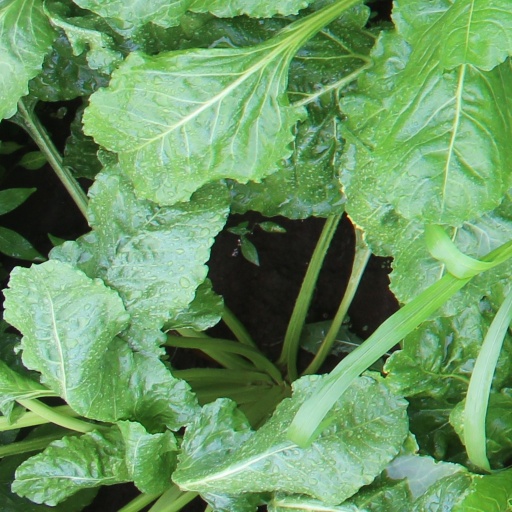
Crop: sugar beet